Szekely Flying Dutchman

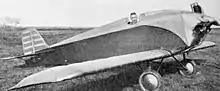
Niles-Williams Gold Tip photo from Aero Digest April 1928

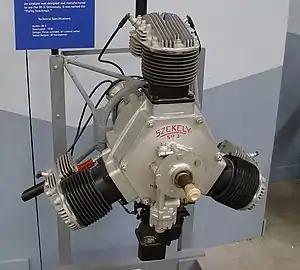
A Szekely 3 Cylinder engine

The Flying Dutchman is a single place, low wing, open cockpit monoplane with conventional landing gear and a 3-cylinder Szekely engine. The fuselage was made of welded steel tubing with aircraft fabric covering.